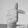
ASL letter: T